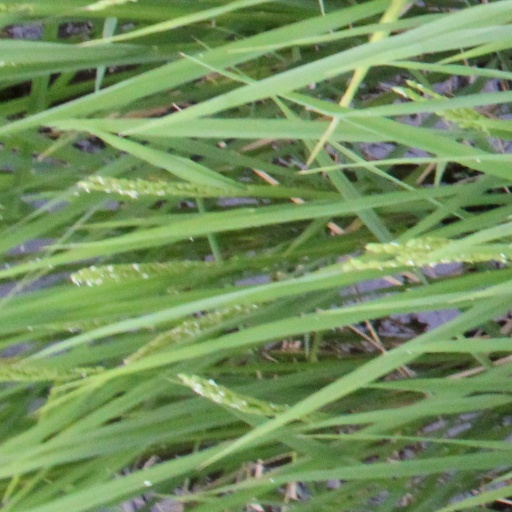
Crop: rice